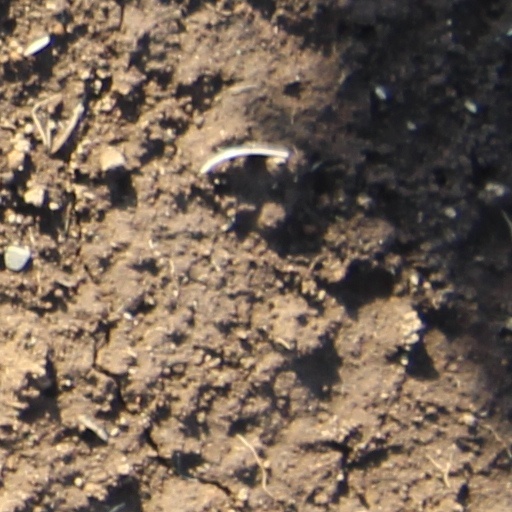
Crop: wheat